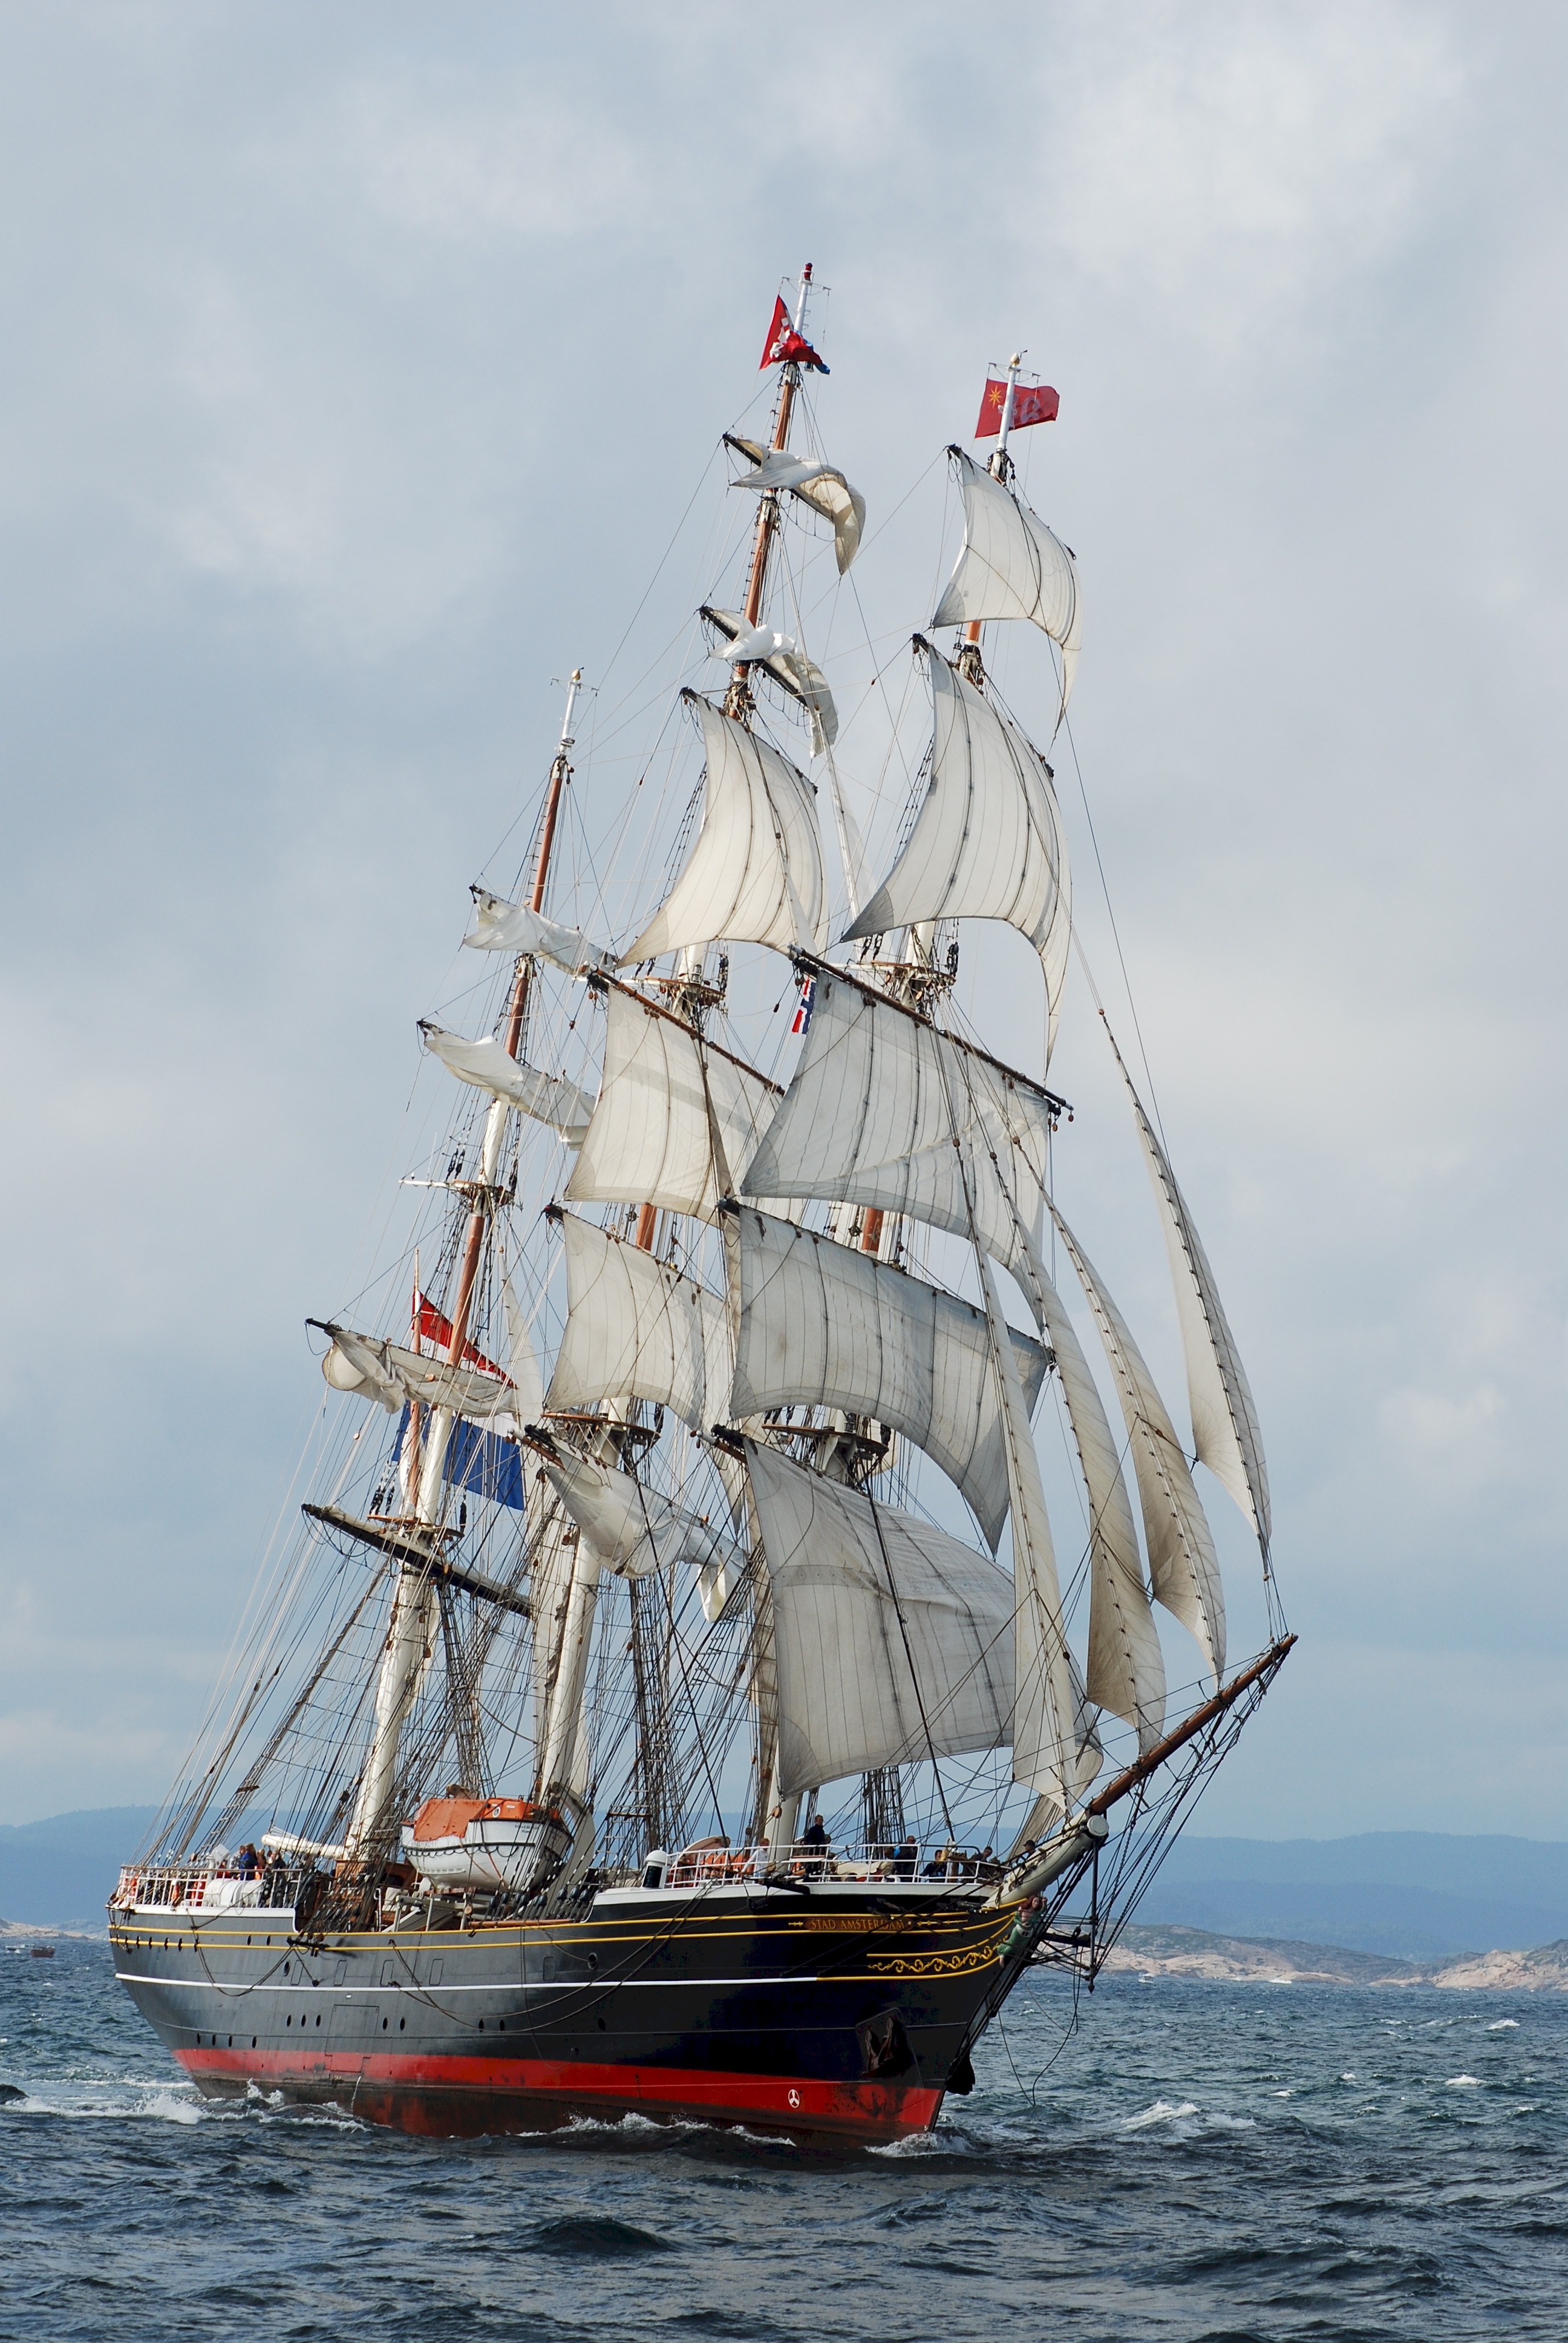
sea, ocean, boat, wind, ship, vessel, vehicle, mast, sailing, race, competition, nautical, dutch, sail, fast, sails, watercraft, schooner, windjammer, barque, frigate, brig, sailing ship, training ship, tall ship, galleon, three masted, full rigged ship, clipper ship, stad amsterdam, ship of the line, caravel, brigantine, fluyt, barquentine, carrack, manila galleon